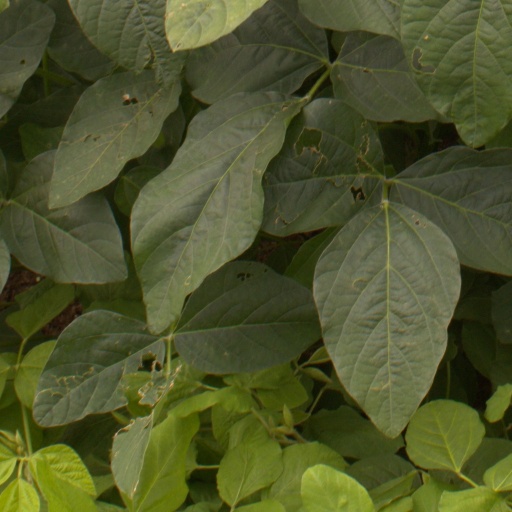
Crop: soybean